Toyota Tsusho

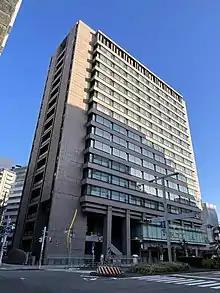
Nagoya Head Office

Toyota established in 1936 to provide sales financing for Toyota cars. The dissolution of the Toyota "zaibatsu" in 1948 led to the trading division of Toyota Finance being spun off to a new company called This company was renamed "Toyoda Tsusho" in 1956.